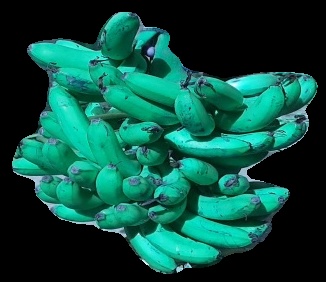
Variety: pachbale
Grade: grade3